Prince Markie Dee

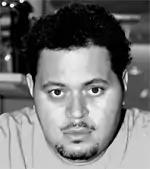

Mark Anthony Morales (February 19, 1968 – February 18, 2021), better known by the stage name Prince Markie Dee, was an American rapper. He was a member of the Fat Boys, a pioneering hip hop group that gained fame during the 1980s. Morales was the vice-president of Uncle Louie Music Group.